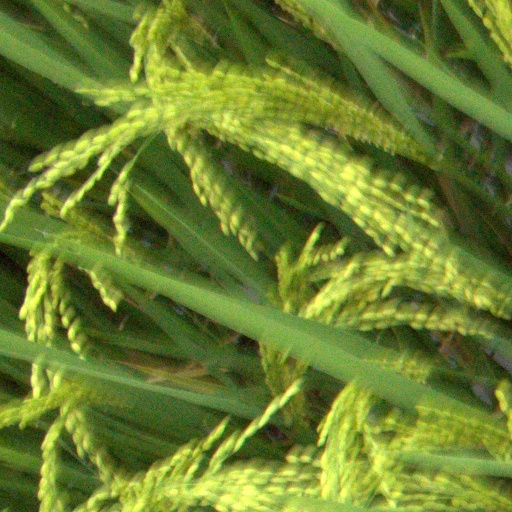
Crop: rice